Frank Fowler (writer)

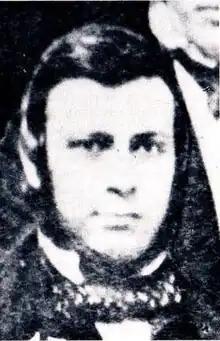

Francis Edmund Town Fowler (1833 – 22 August 1863) was a British-born author and journalist who later played a significant role in the early development of Australia's literary culture. He is best known for his book "Southern Lights and Shadows" (London, 1859), and for founding and editing Australia's first literary journal, "The Month".